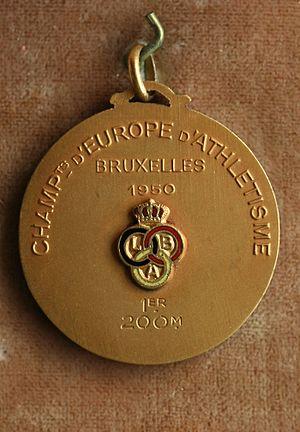
Résultats détaillés des Championnats d'Europe d'athlétisme 1950 de Bruxelles.
Les Championnats d'Europe d'athlétisme de 1950, les 4ᵉ, ont eu lieu du 23 au 27 août 1950 à Bruxelles. La vedette de l'organisation fut la Néerlandaise Fanny Blankers-Koen : elle a gagné trois médailles d'or et une médaille d'argent.